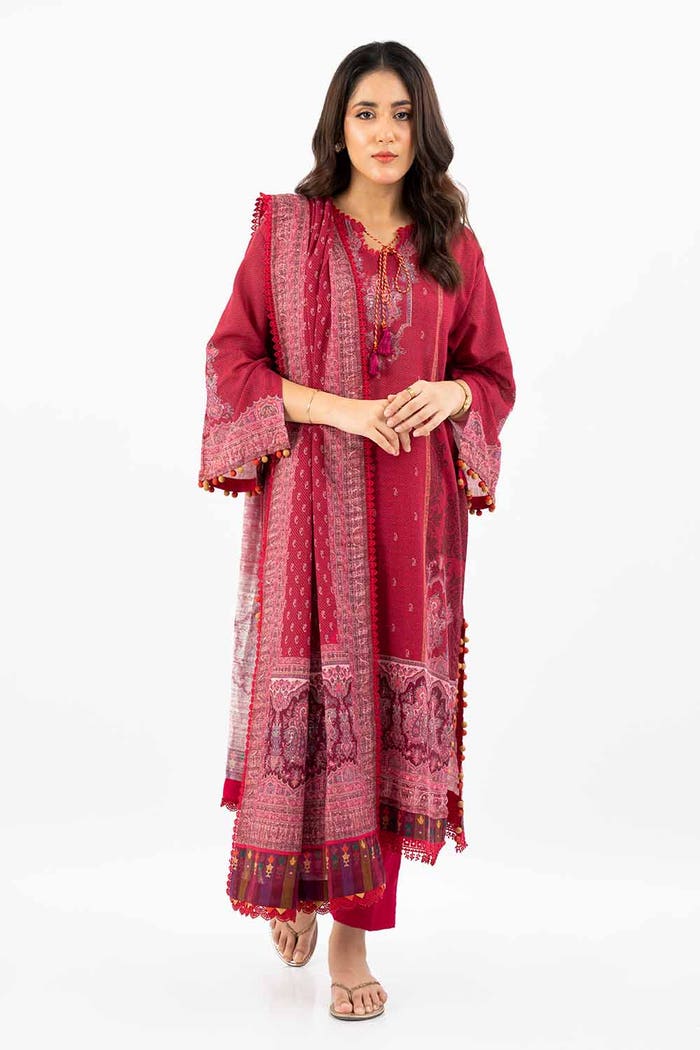
burgundy multi embroidered salwar suit